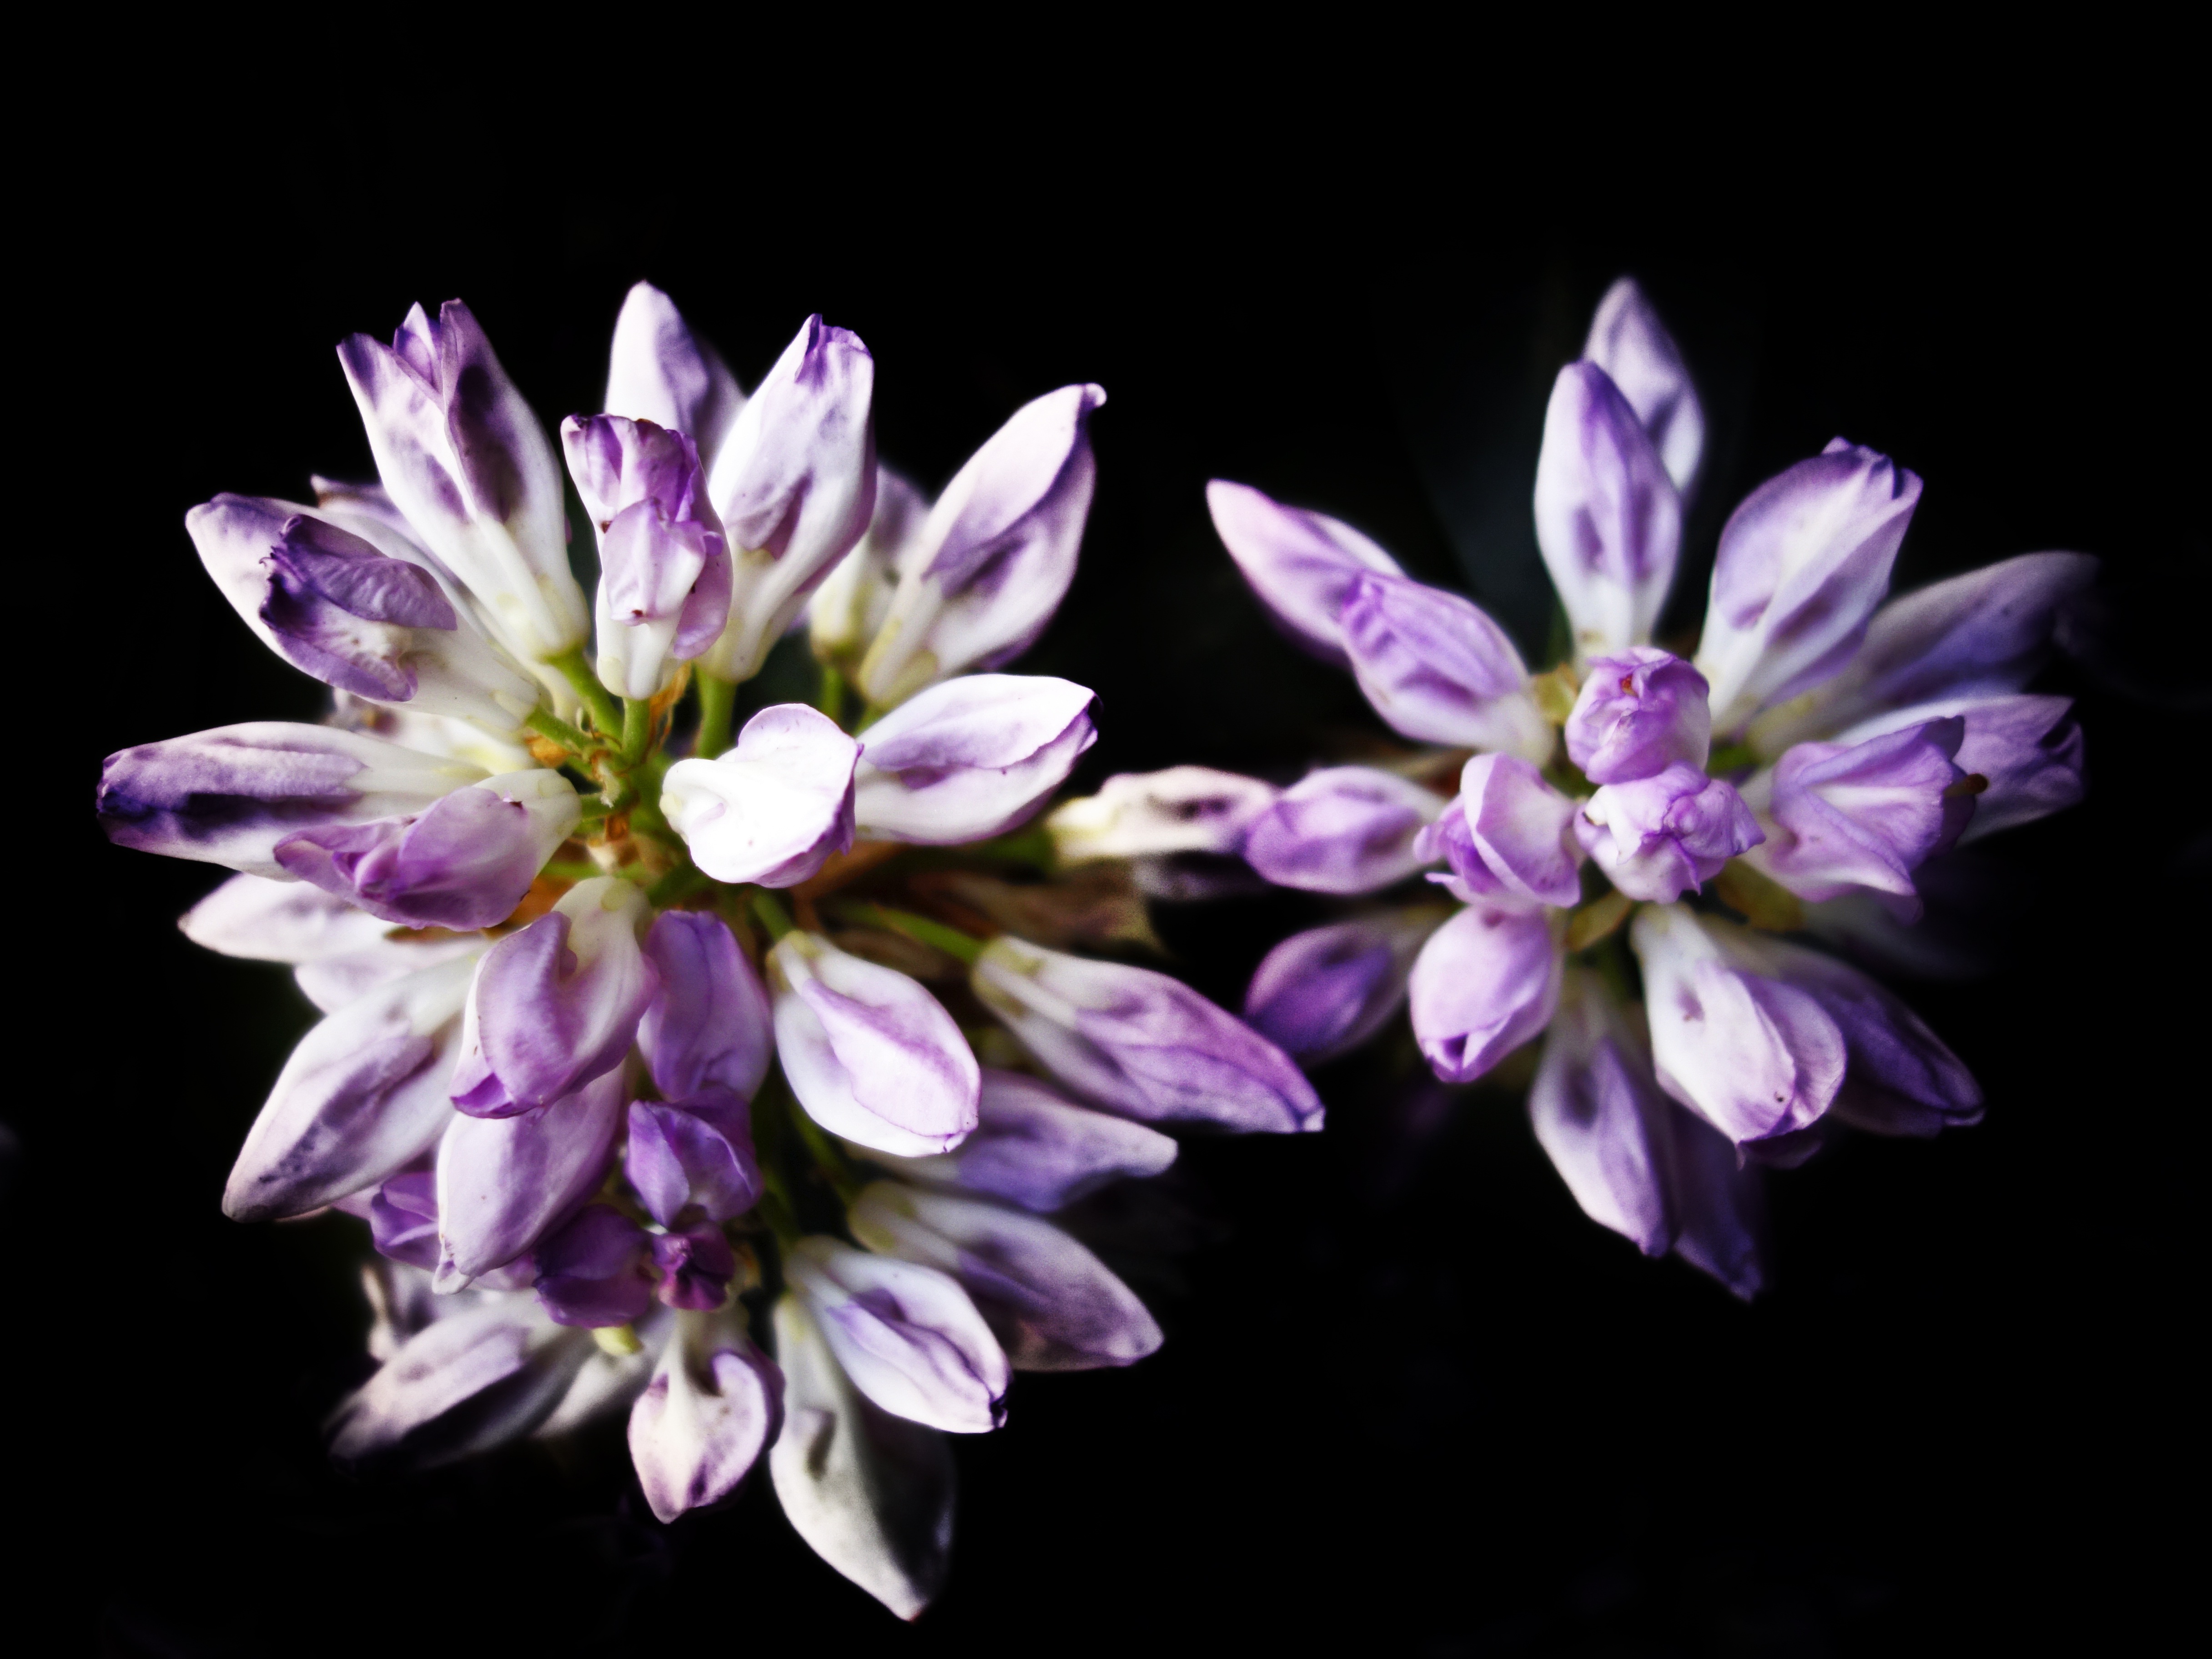
blossom, plant, flower, petal, bloom, summer, pink, flora, wildflower, petals, violet, rhododendron, flower garden, macro photography, flowering plant, flower power, floral design, land plant